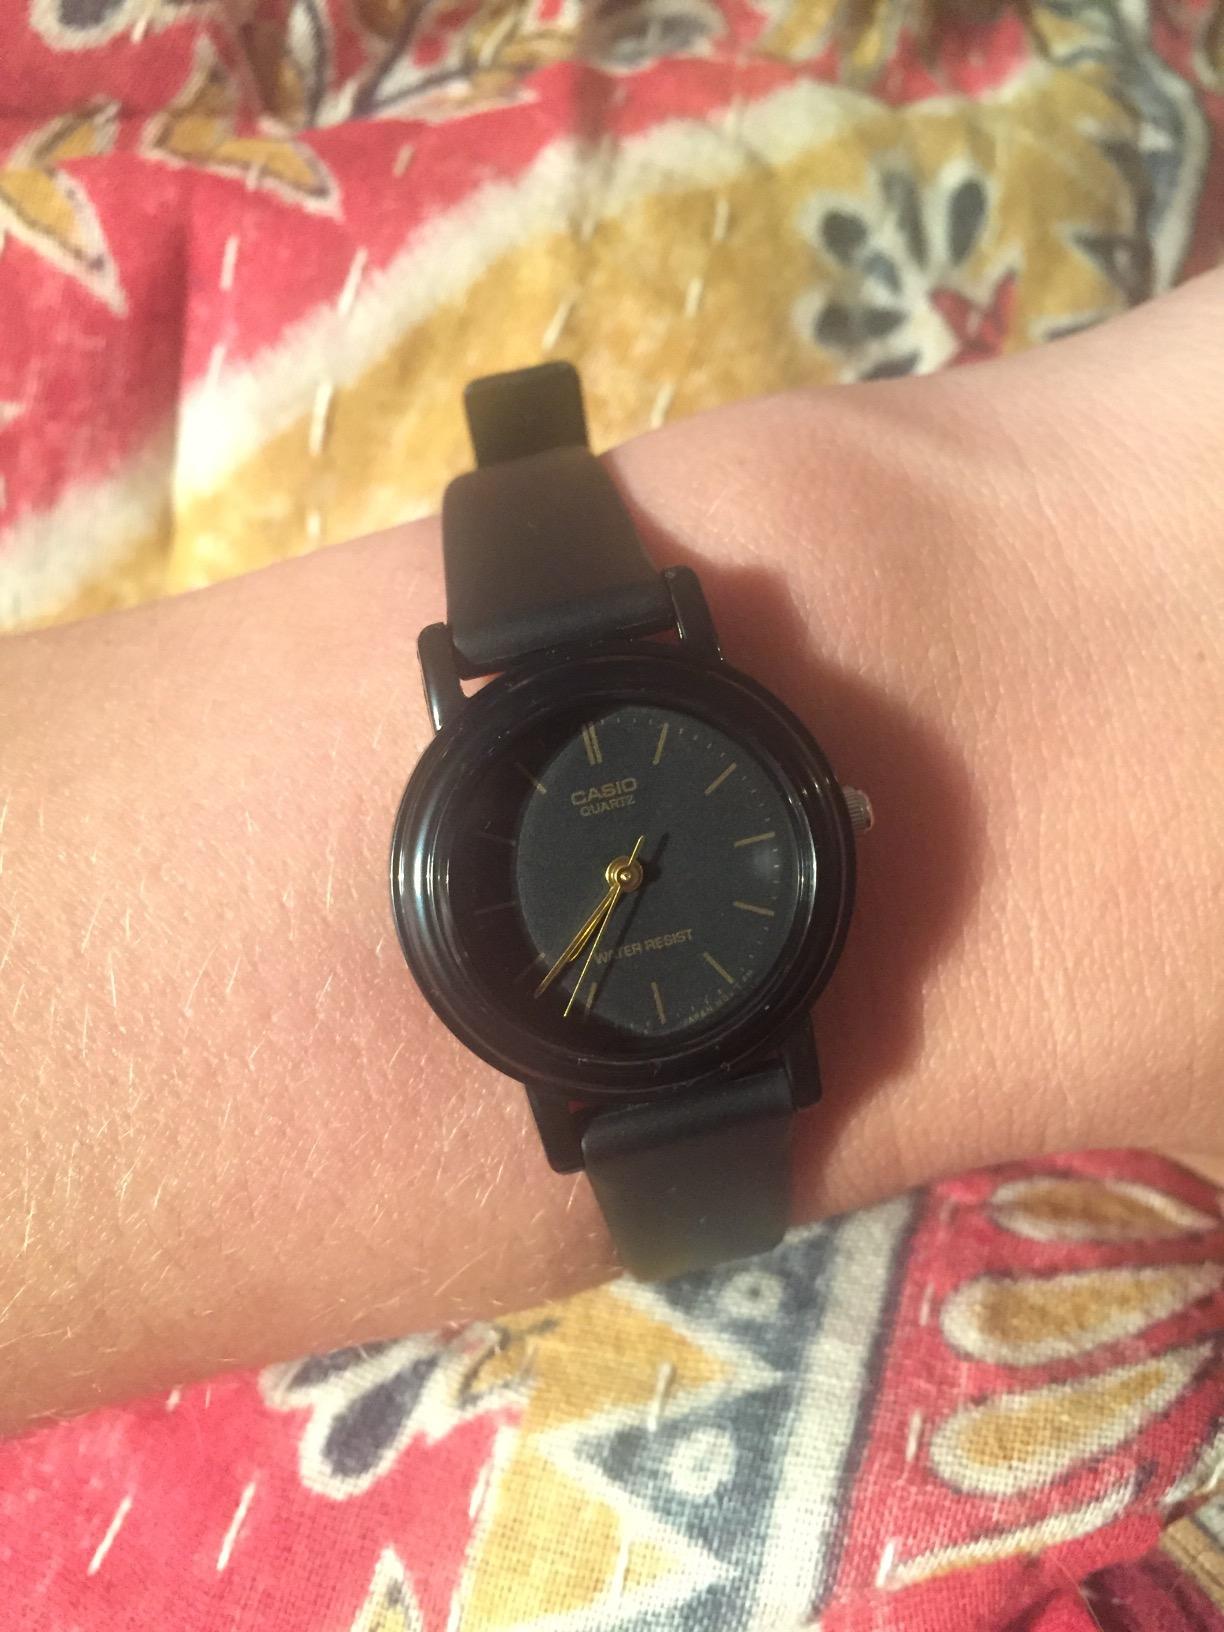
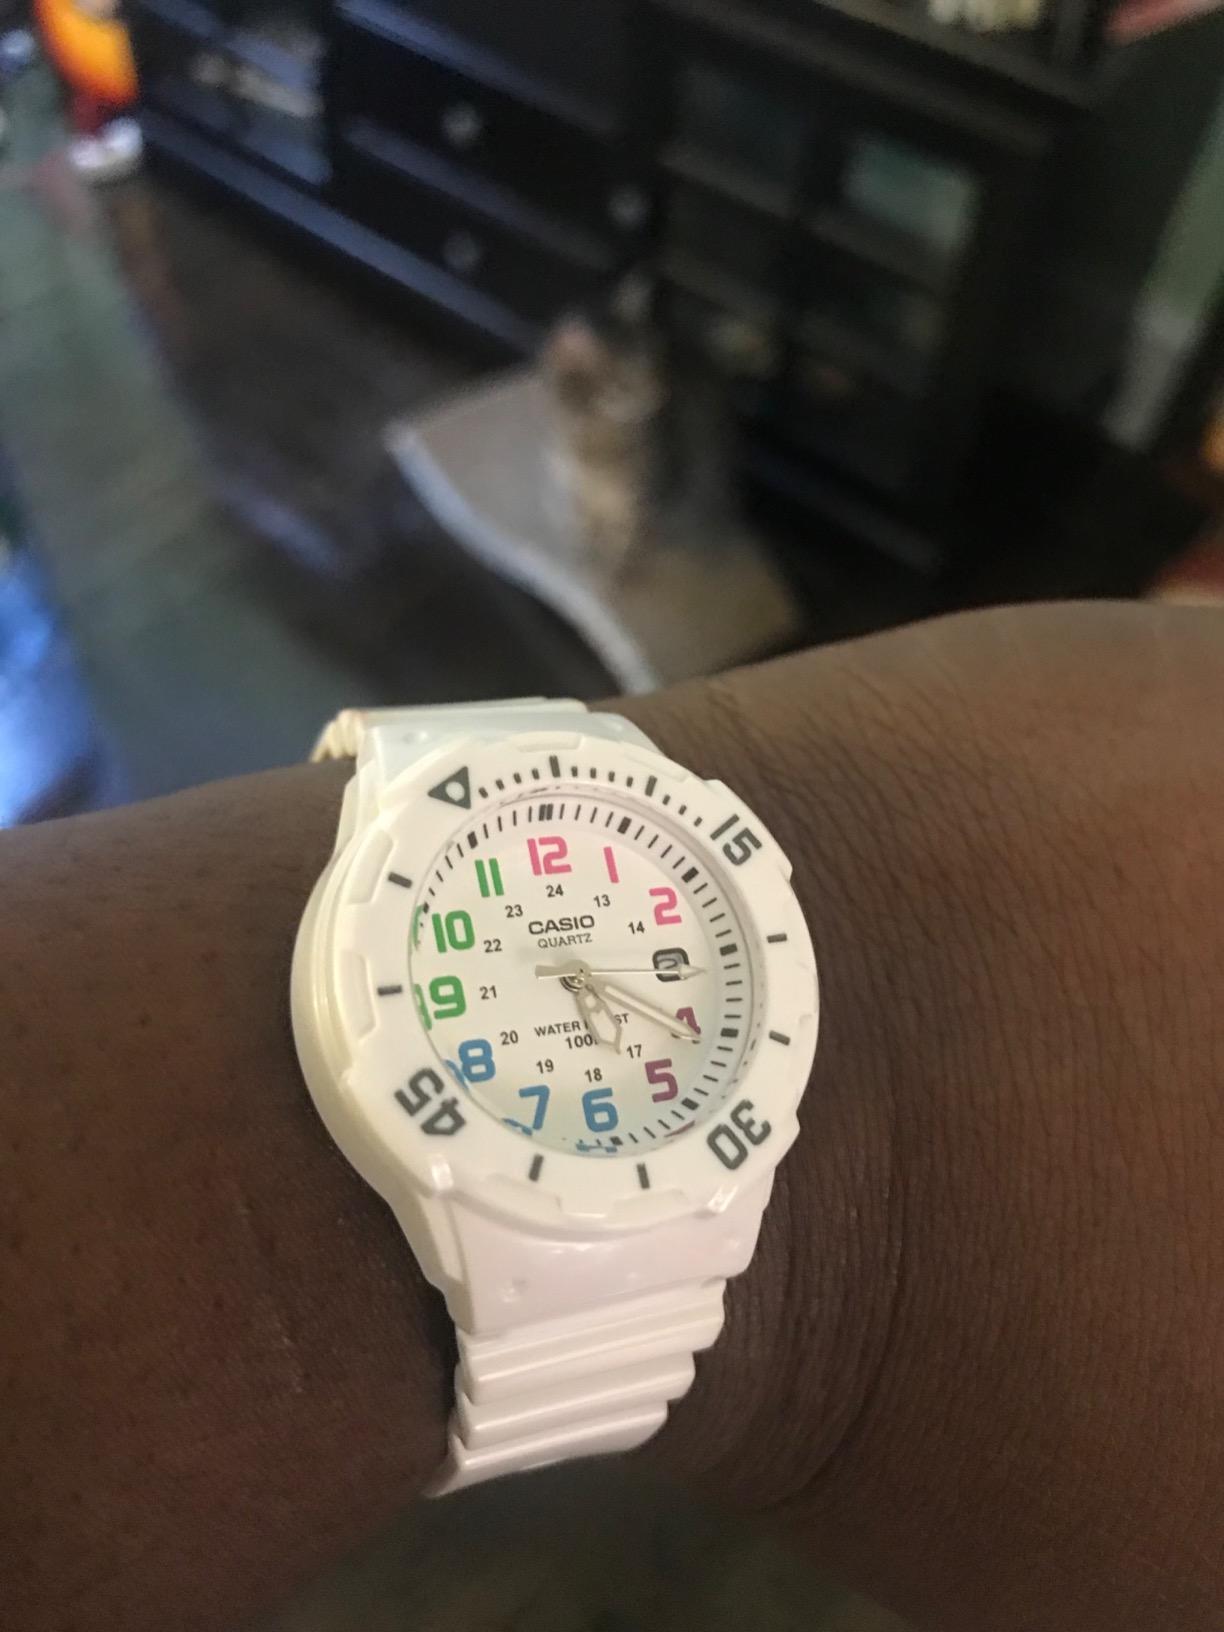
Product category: accessories_watch
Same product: no